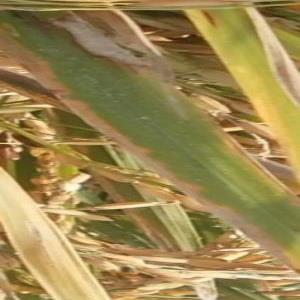
Disease: Bacterialblight